London

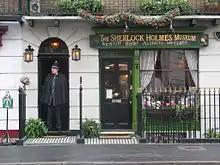
Sherlock Holmes Museum in Baker Street, bearing the number 221B

In the Greater London Area, around 670,000 people use a bike every day, meaning around 7% of the total population of around 8.8 million use a bike on an average day. Cycling has become an increasingly popular way to get around London. The launch of a bicycle hire scheme in July 2010 was successful and generally well received.